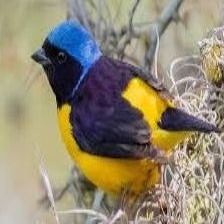
Species: ANTILLEAN EUPHONIA
Scientific name: EUPHONIA MUSICA